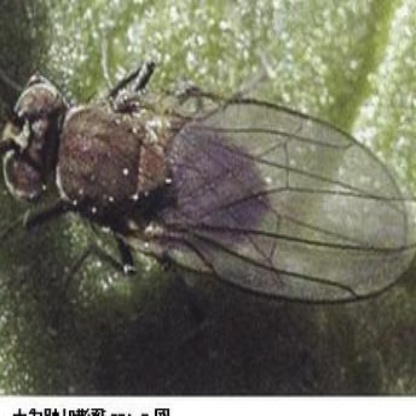
Nhãn: Rầy Nâu (Brown Plant Hopper)